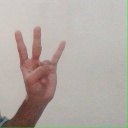
अक्षर: क्ष